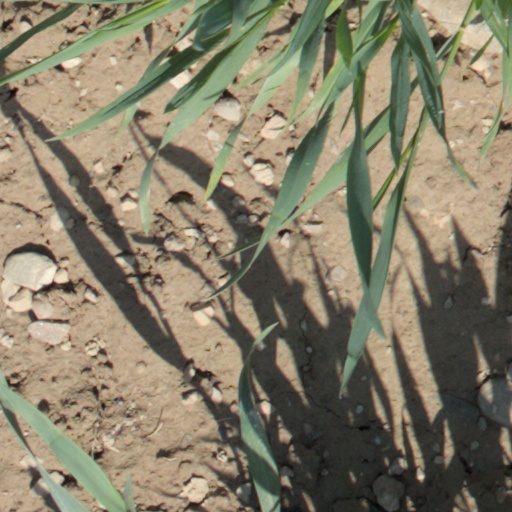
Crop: wheat